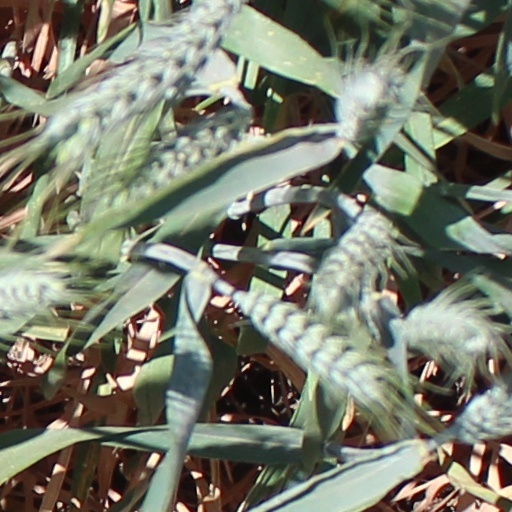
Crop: wheat